Blue Hole (manga)

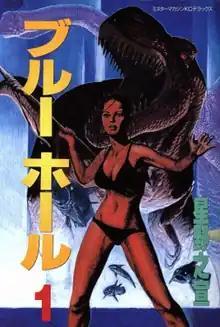
First "tankōbon" volume cover

is a Japanese manga series written and illustrated by Yukinobu Hoshino. It was serialized in Kodansha's "seinen" manga magazine "Mr. Magazine" from 1991 to 1992, with its chapters collected in two "tankōbon" volumes. A sequel, titled "Blue World", was serialized in "Monthly Afternoon" from 1995 to 1997, with its chapters collected in four volumes. The story is about the discovery of a gateway in time and space deep underwater which allows for travel between the present day and the age of the dinosaurs.